Leon Trotsky

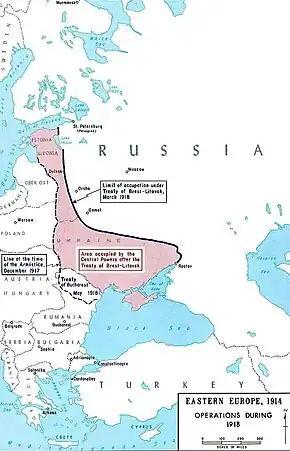
Territory lost by Russia under the Treaty of Brest-Litovsk

After the Bolsheviks seized power, Trotsky became People's Commissar for Foreign Affairs. He published the secret treaties previously signed by the Triple Entente, which detailed plans for post-war reallocation of colonies and redrawing state borders, including the Sykes–Picot Agreement. This revelation on 23 November 1917 caused considerable embarrassment to Britain and France.